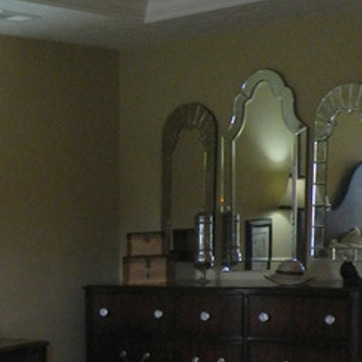
Material: mirror